Foots Cray Place

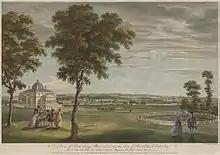
Foots Cray Place, engraved by William Woollett, 1760

Foots Cray Place was one of the four country houses built in England in the 18th century to a design inspired by Palladio's Villa Capra near Vicenza. Built in 1754 near Sidcup, Kent, Foots Cray Place was demolished in 1950 after a fire in 1949. Of the three other houses in England, Nuthall Temple in Nottinghamshire was built 1757 and demolished in 1929; the other two survive: Mereworth Castle (completed 1725, also in Kent) and Chiswick House (completed 1729, in London), both now Grade I listed buildings. A modern fifth example, Henbury Hall, was built near Macclesfield in the 1980s. Another example of a similar structure in England is the Temple of the Four Winds at Castle Howard, which is a garden building not a house.